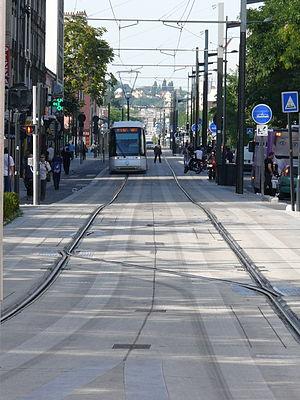
Plate-forme du tramway, rue Gabriel-Péri à Saint-Denis